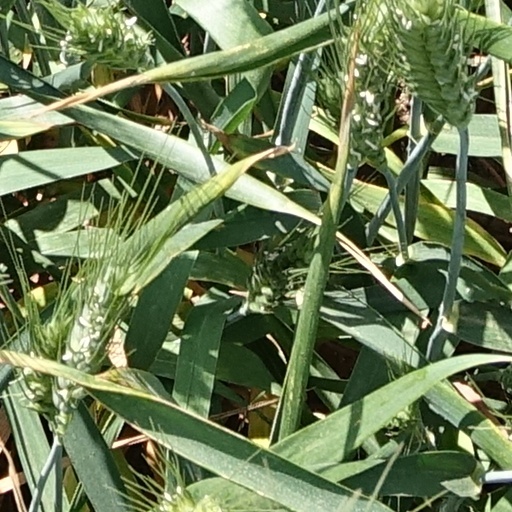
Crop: wheat